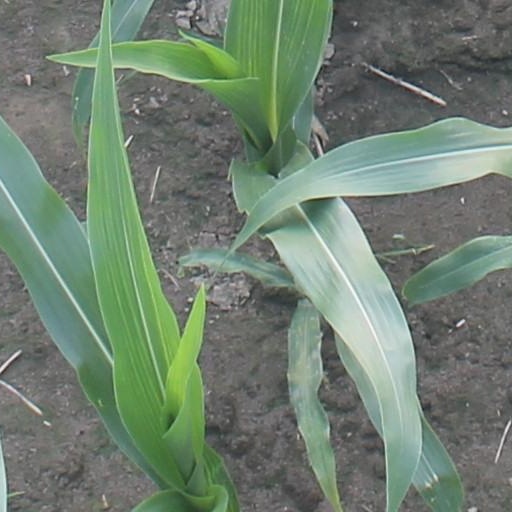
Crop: maize; corn